Sts. Peter and Paul Orthodox Church

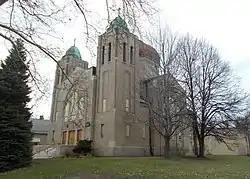
Sts. Peter and Paul Orthodox Church, November 2015

Sts. Peter and Paul Orthodox Church, also known as Sts. Peter and Paul Russian Orthodox Church is a historic church complex and national historic district located in the Lovejoy neighborhood of Buffalo, Erie County, New York. The complex was built between 1912 and 1965 and consists of the yellow brick Byzantine Revival style, roughly 2-story church (designed in 1932 by architect Joseph E. Fronczak), a 1-story parish hall (designed in 1964 by Robert Zinter), a 2-story frame house that serves as a rectory (c. 1912), and a frame garage (c. 1912). The church has a cross-in-square type plan, and the front facade features two 3-story towers. It is the oldest Orthodox church in Buffalo and oldest in use in the Orthodox Diocese of New York and New Jersey.